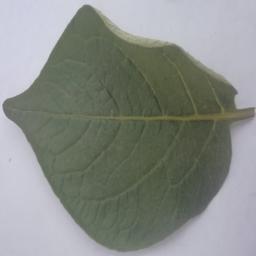
Label: Potato___Healthy